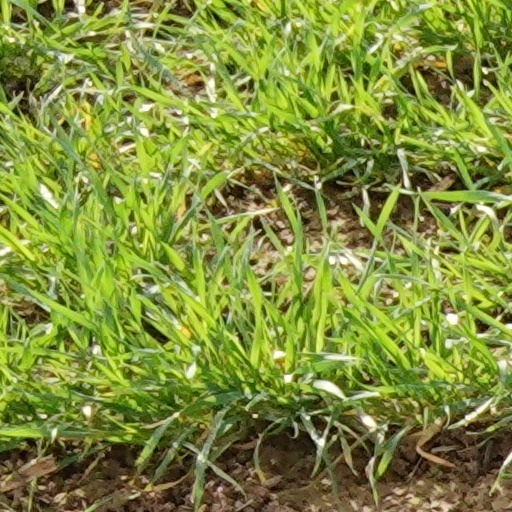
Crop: wheat